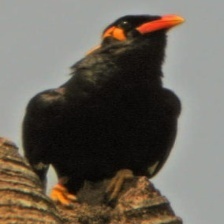
Species: ENGGANO MYNA
Scientific name: GRACULA ENGANENSIS